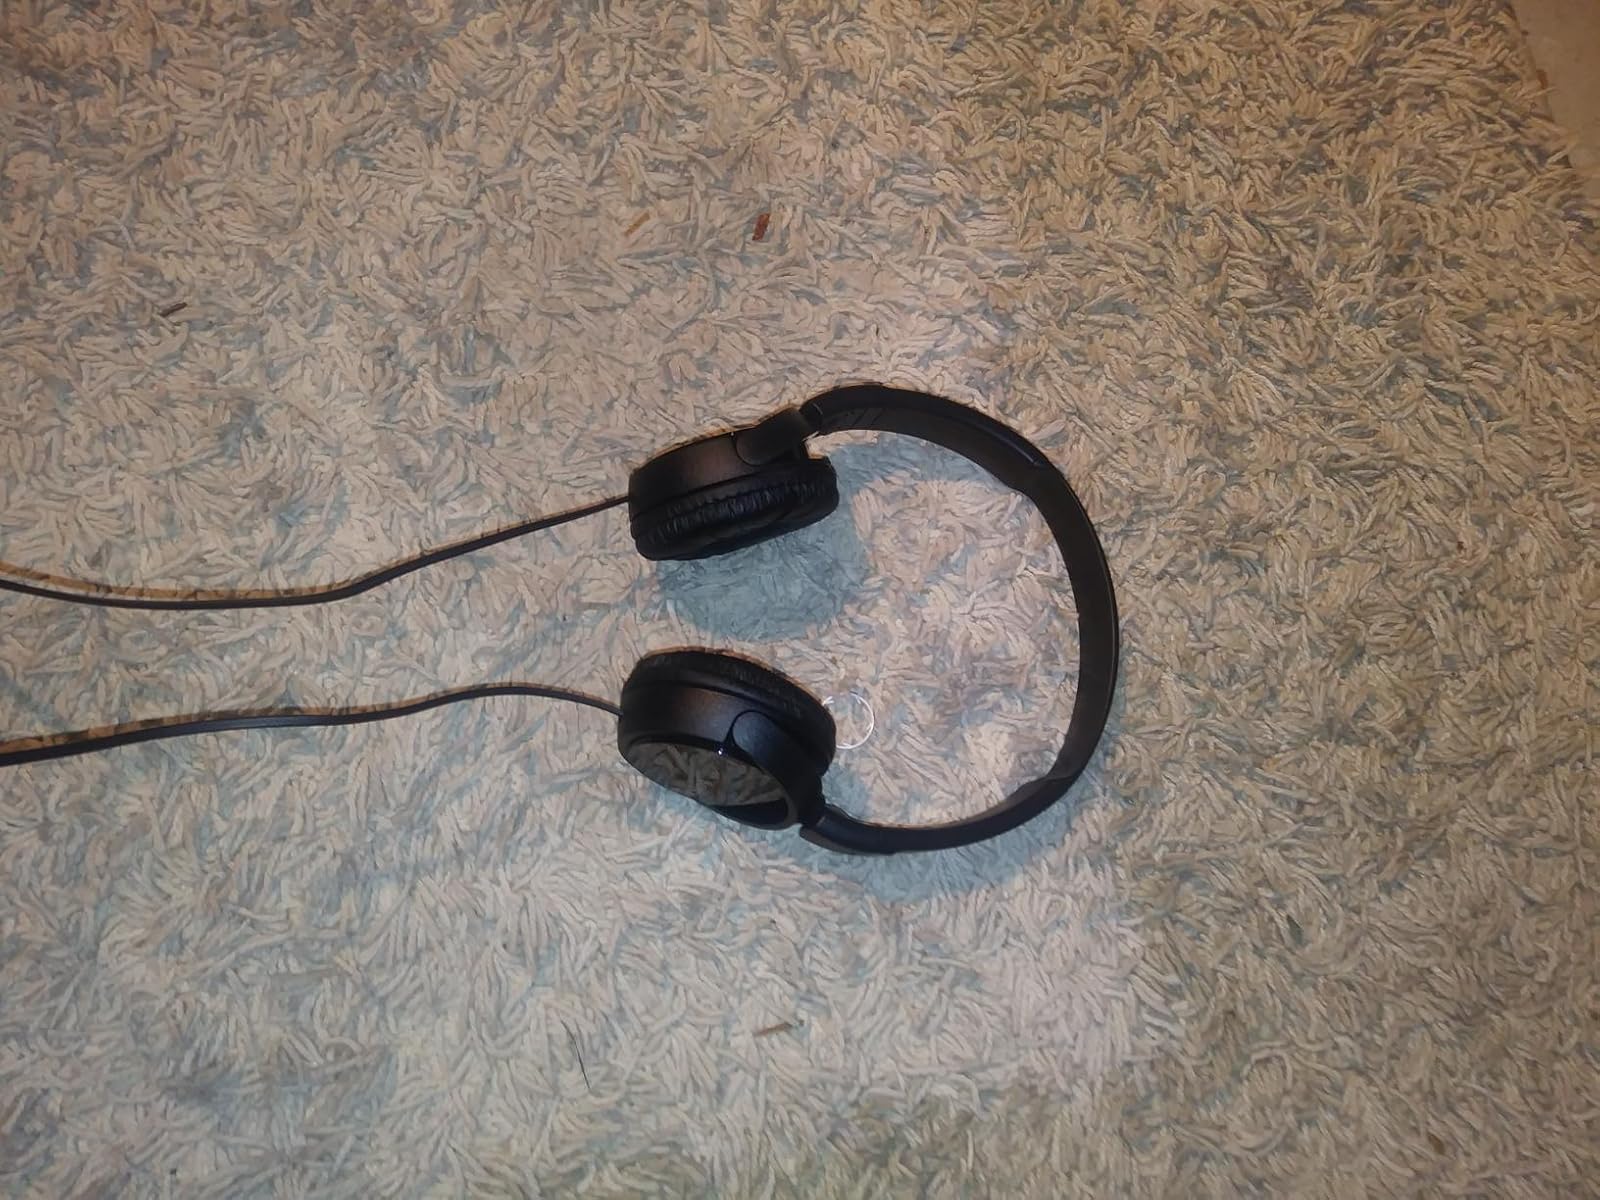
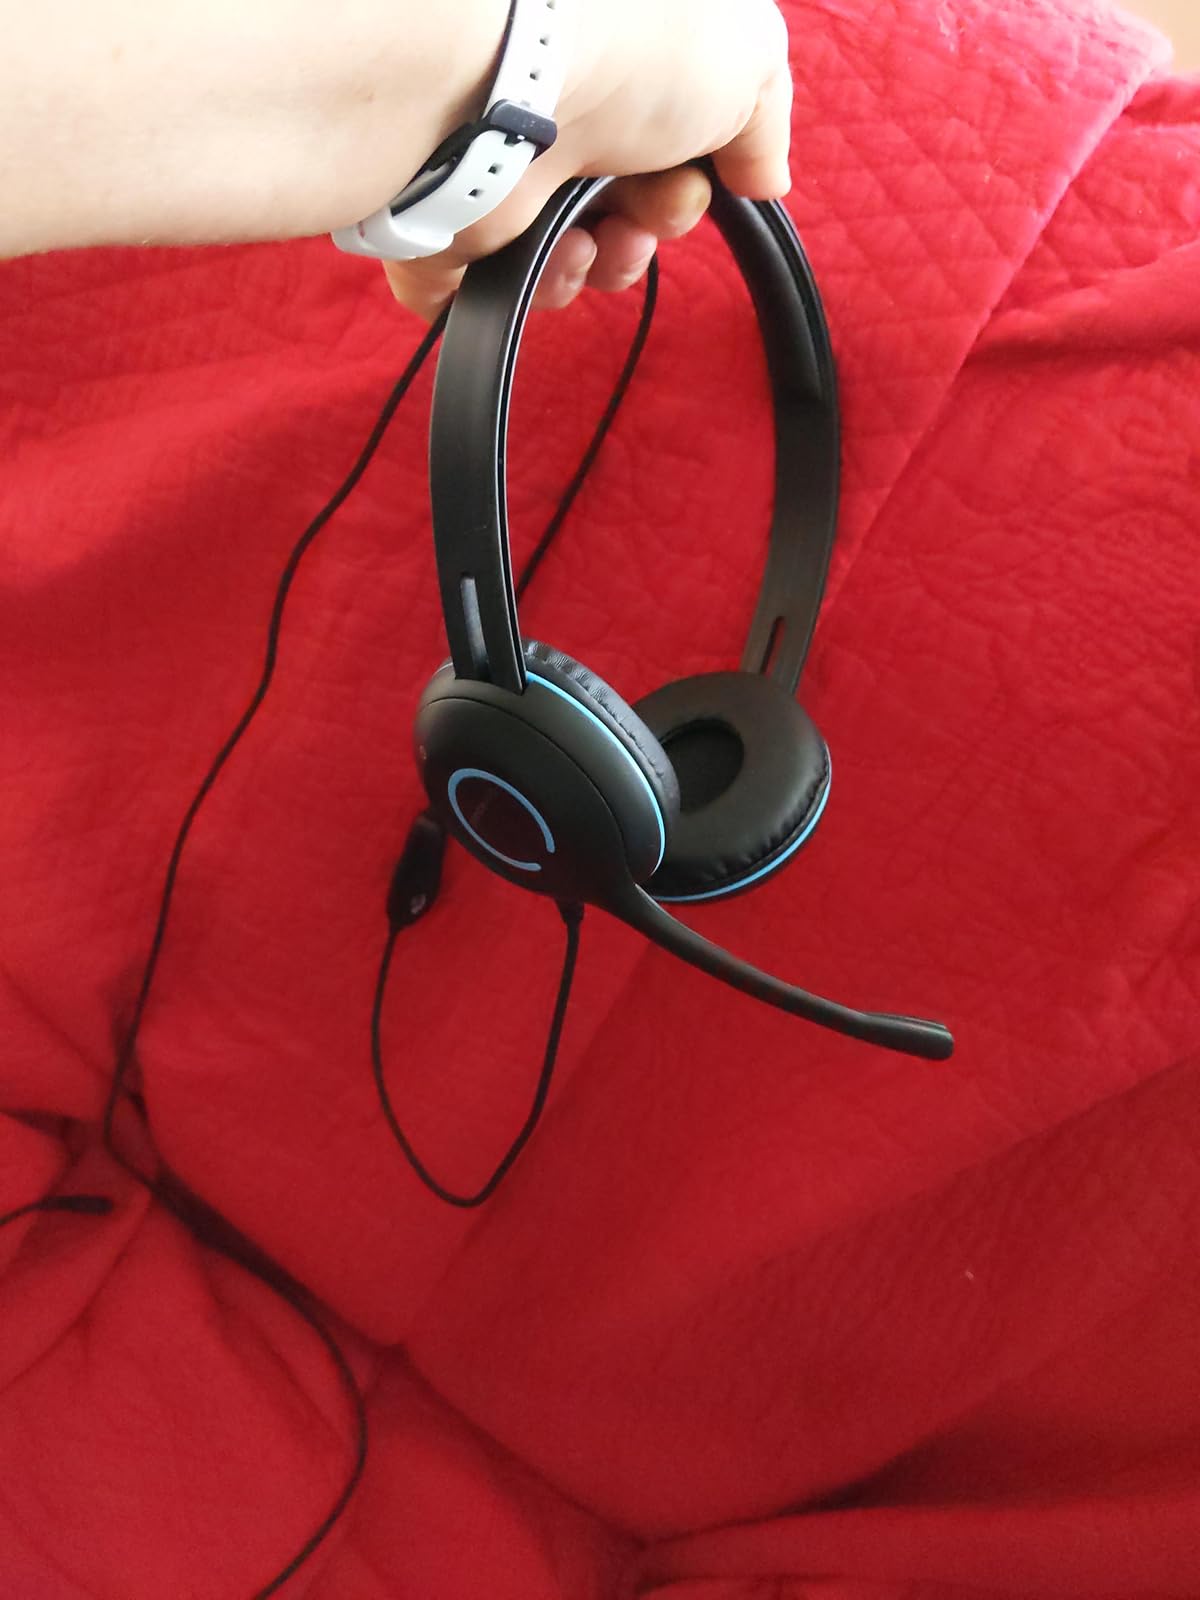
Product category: headphones
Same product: no